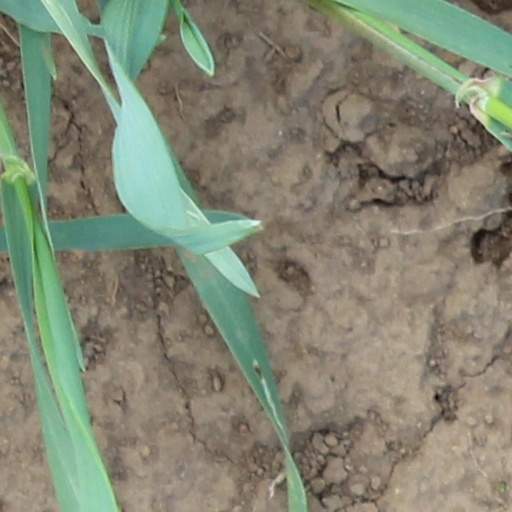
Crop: wheat